Law of Jersey

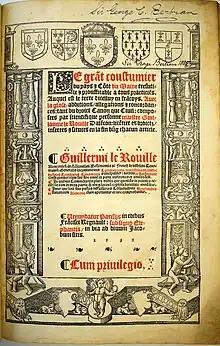
Le Rouillée's 1535 commentary on the customs of Maine

Of more importance to Jersey law is "Le Grand Coutume de Normandie" written in the period 1245–1258, originally in Latin manuscript ("Summa de Legibus"). The first printed version dates to 1438. It sets out the law and practice of Normandy in the form of 125 articles. It is probable that the original compiler "was an individual legal practitioner or scholar, rather than it being in any sense an official work".